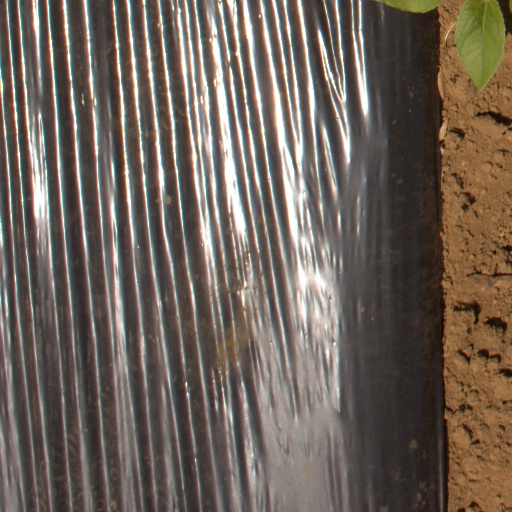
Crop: Jerusalem artichoke